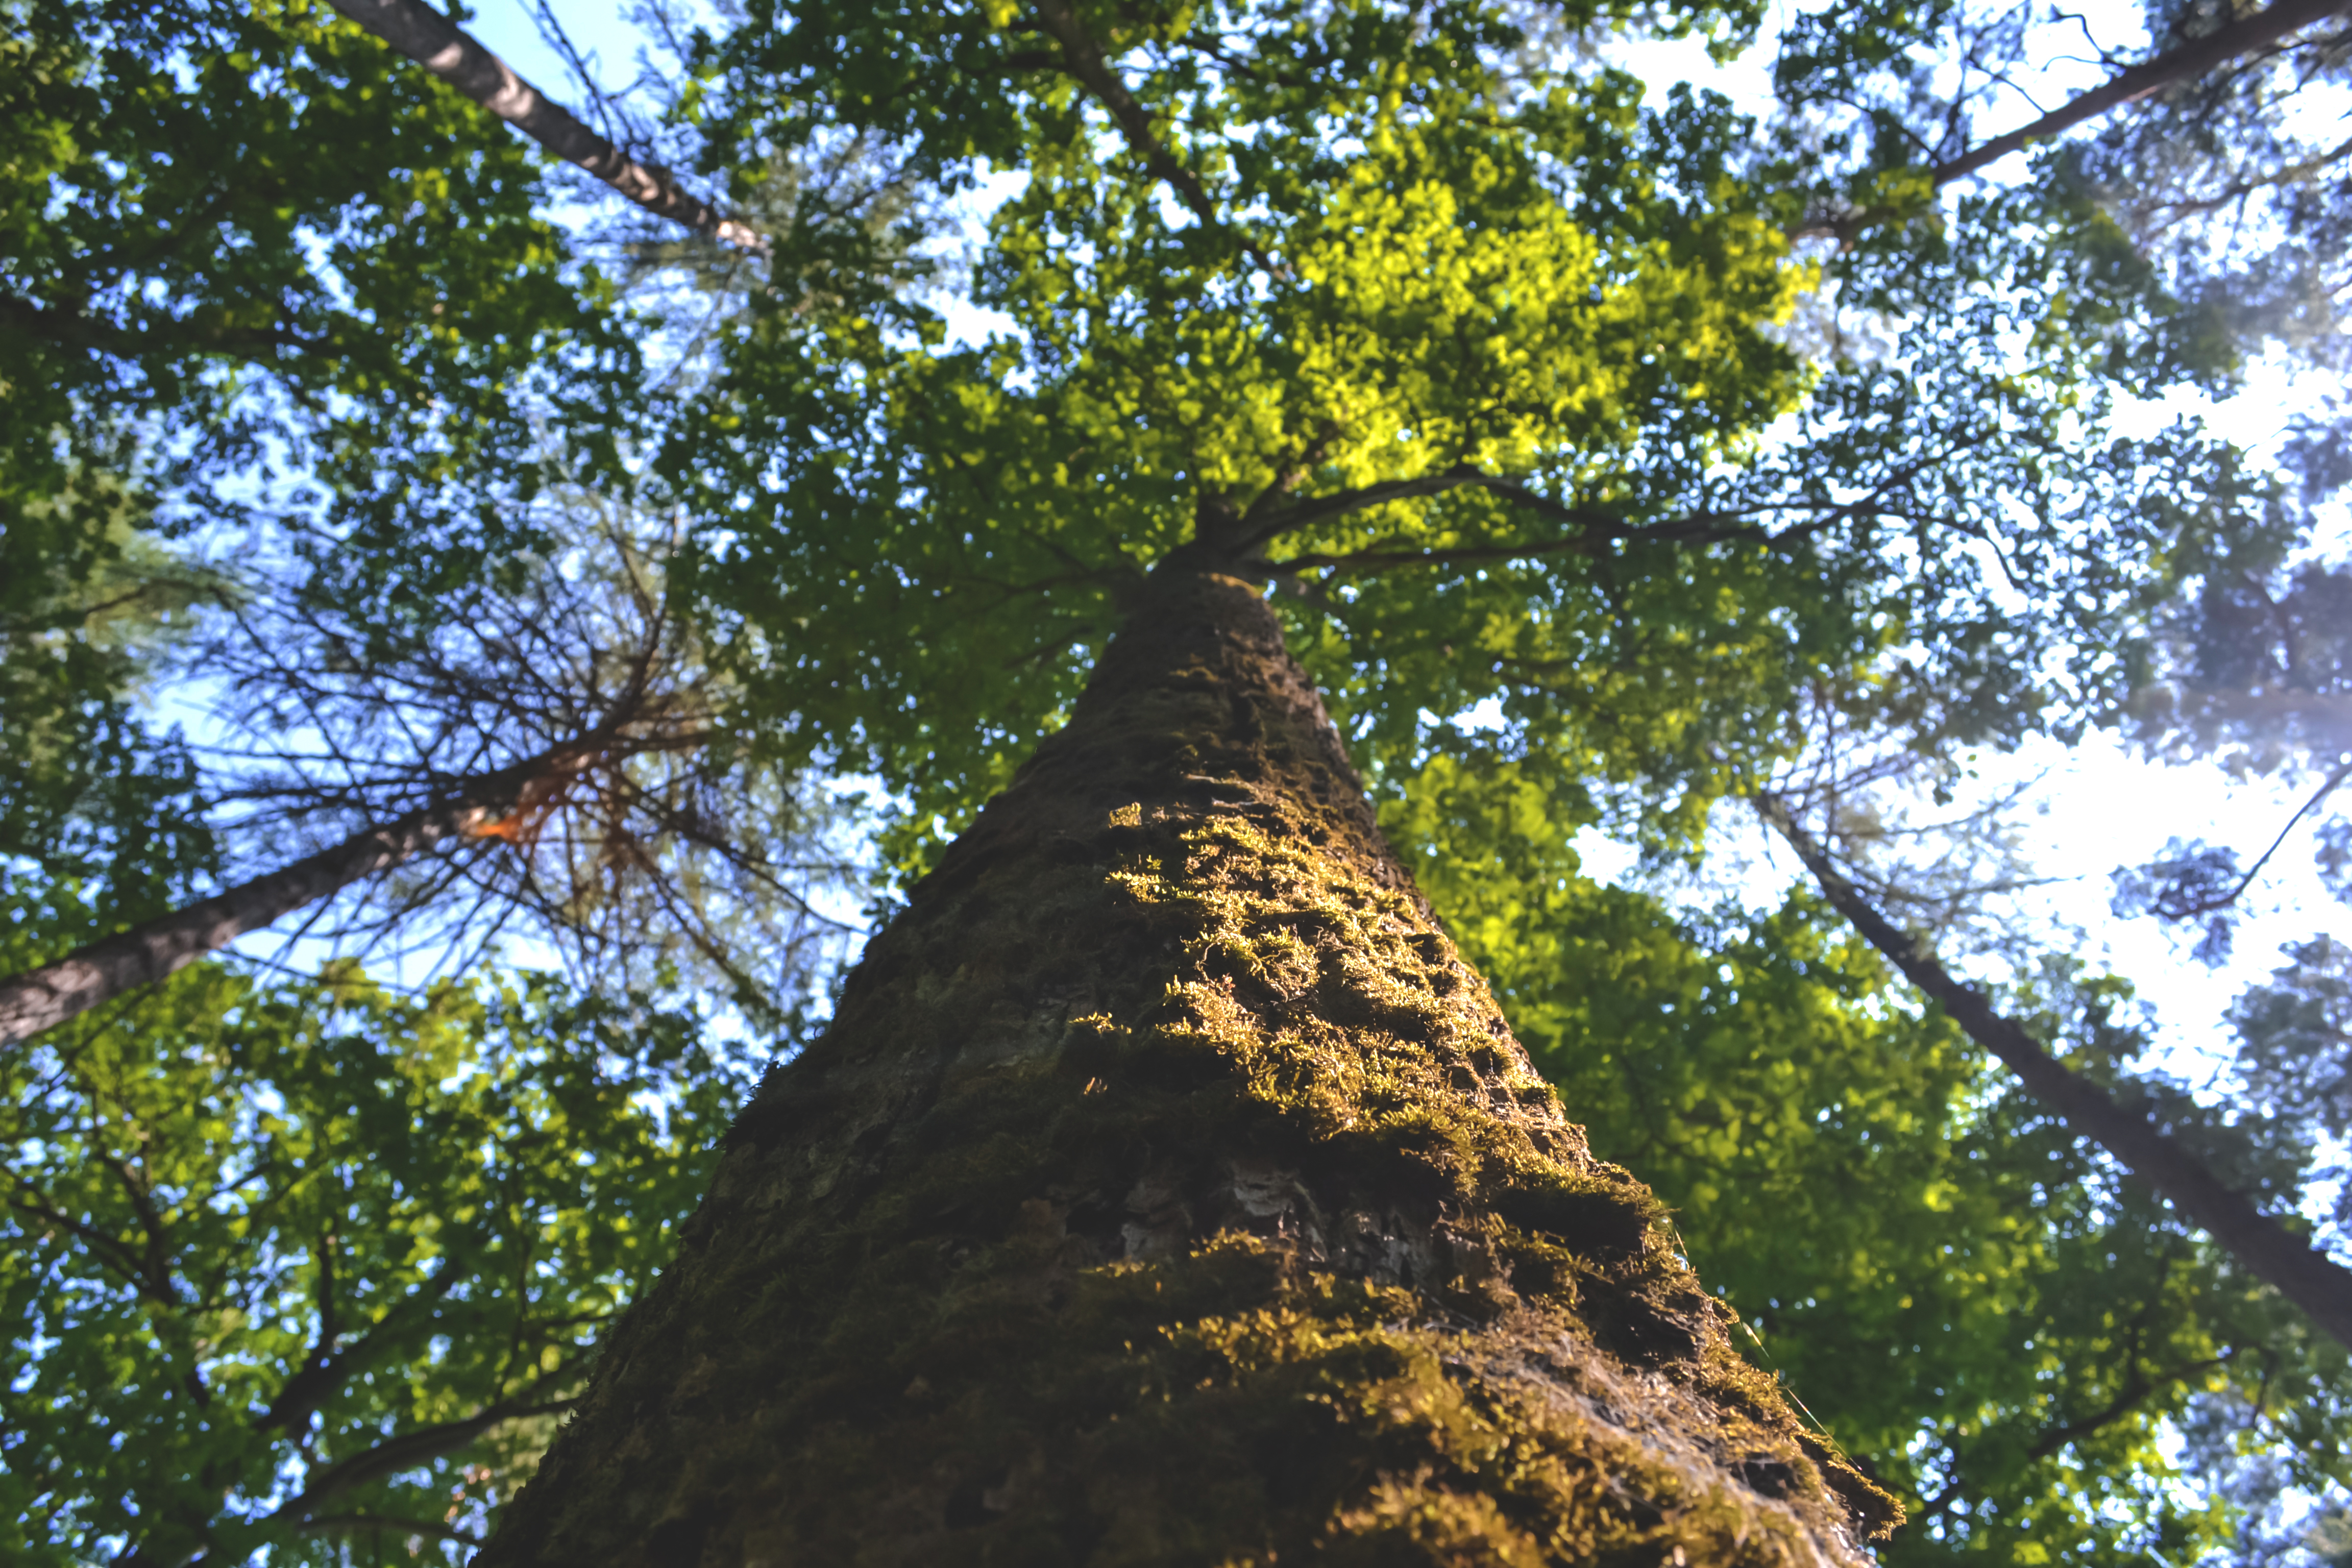
tree, nature, forest, branch, leaf, insect, autumn, botany, deciduous, woodland, woody plant